List of Gilmore Girls characters

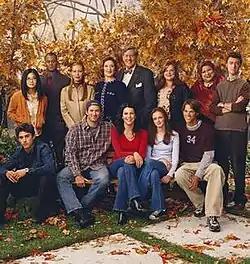
The season three cast—(Back row): Lane, Michel, Paris, Emily, Richard, Sookie, Miss Patty, Kirk; Front row: Jess, Luke, Lorelai, Rory, Dean

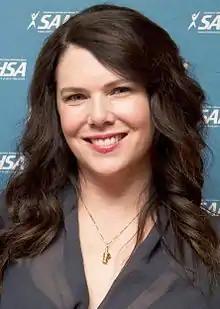

Lorelai Gilmore, portrayed by Lauren Graham, is the only daughter of Richard and Emily Gilmore and the mother of Rory Gilmore. At 16, Lorelai chose not to marry Rory's father, Christopher, and instead fled to Stars Hollow, where she worked at the Independence Inn under Mia's guidance. Over time, Lorelai rose to the position of executive manager at the inn. When Rory got into Chilton Prep, Lorelai reconciled with her parents for financial support, leading to regular Friday dinners. Eventually, Lorelai and her friend Sookie bought the Dragonfly Inn, fulfilling a dream despite financial hurdles.